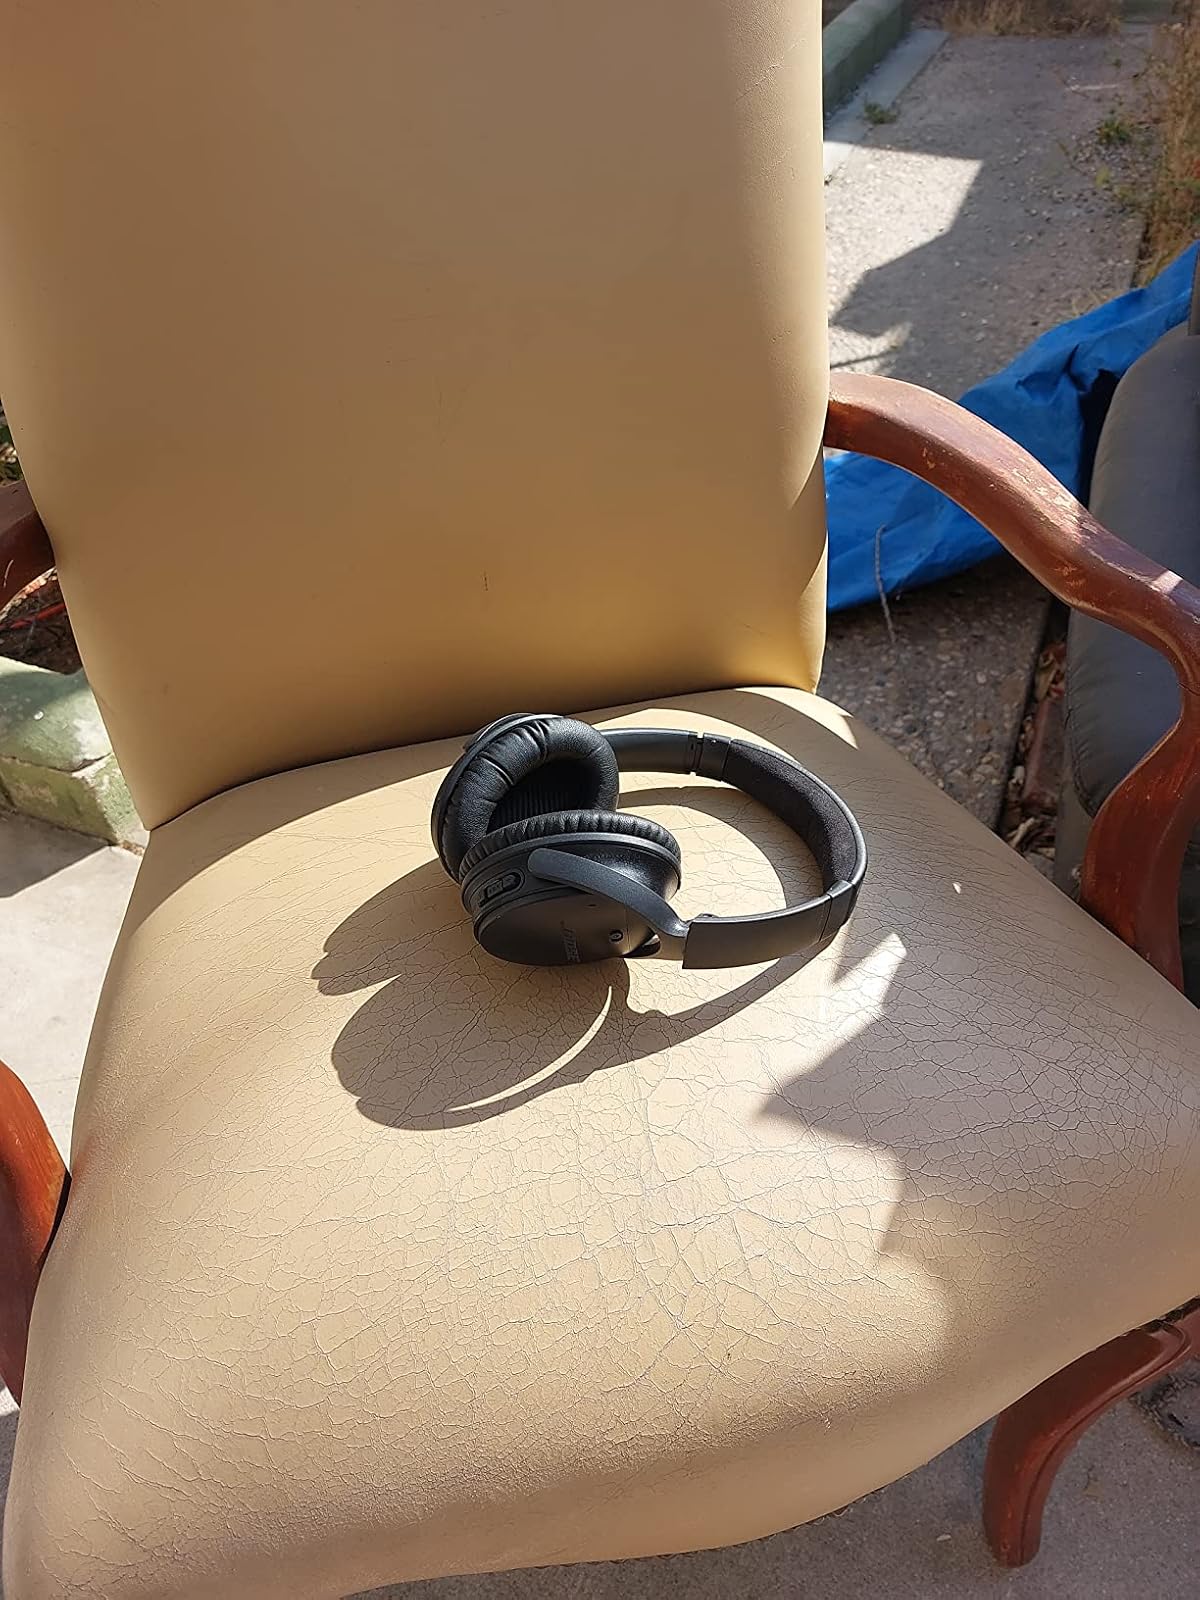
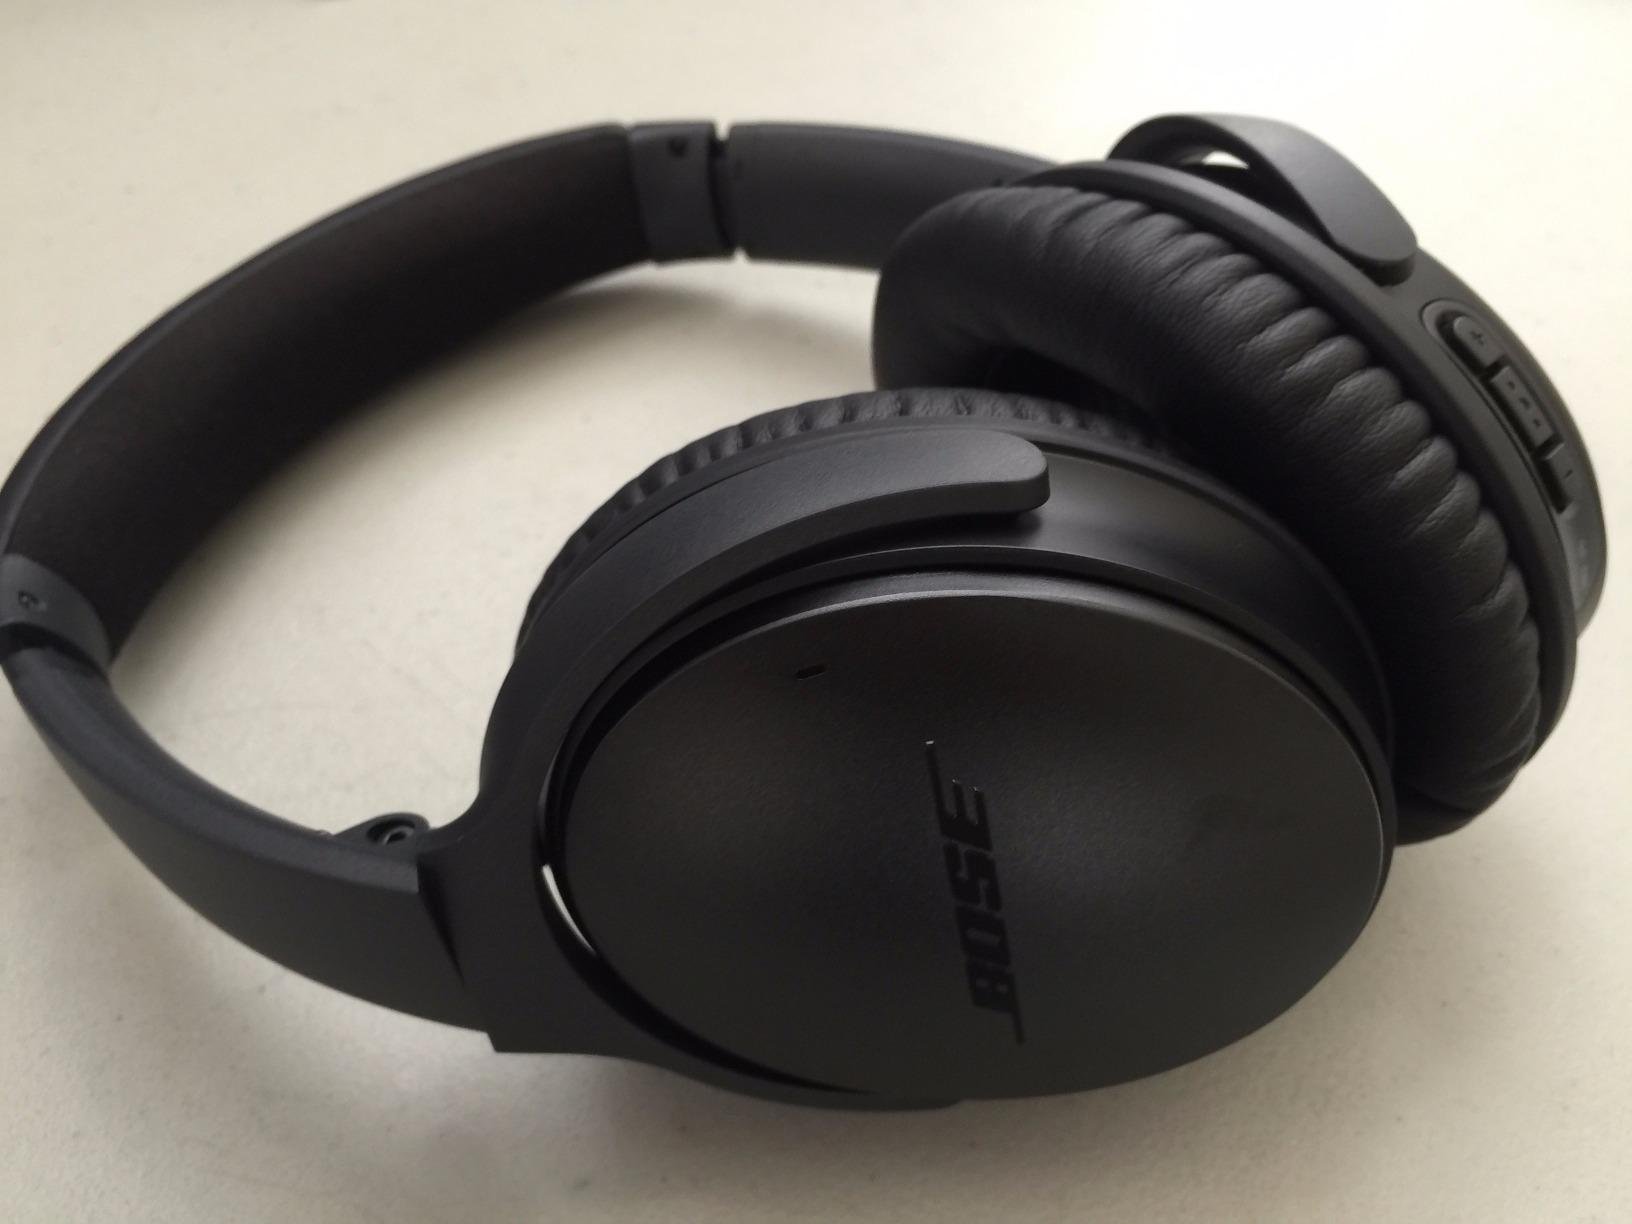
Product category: headphones
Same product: yes